2011 Ag2r–La Mondiale season

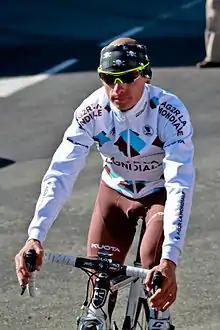
John Gadret won a stage and finished fourth overall in the Giro, easily the best overall Grand Tour finish for both Gadret and the team.

Ag2r's squad for the Giro d'Italia had as its leader Gadret, the 13th-place finisher in the 2010 Giro who aimed to improve upon that placing and ride to a top ten finish. Dessel and Nocentini were named to the squad to aim for stage wins and breakaway representation. The team's showing in the stage 1 team time trial was mediocre at best, as they came home 16th of the 23 teams, 49 seconds off the winning pace set by . Montaguti finished near the front of the field in the Giro's first two road races, taking tenth in the mass sprint finish to stage 2, and likewise tenth in stage 3 when the field was a little more split up. Gadret tried to bridge to the leader on the road (Martin Kohler) in stage 5 one of that stage's many dirt road sections, but he experienced mechanical trouble and finished well down on the day, losing almost a minute to the race's top riders. Gadret lay in 26th place after eight stages, which was the eve of the race's first summit finish, at Mount Etna.